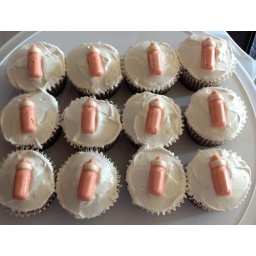
bottles are edible and can come in blue for a boy